Meredith Public Library

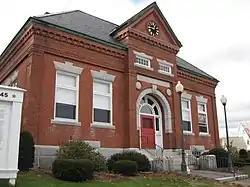

The Meredith Public Library is located at 91 Main Street in Meredith, New Hampshire. It is housed in a handsome brick Classical Revival structure designed by George Swan and built in 1900–01, with a major expansion in 1985. It was a gift from Benjamin Smith as a memorial to his parents, and is known as the Benjamin M. Smith Memorial Library. The building, one of the town's most architecturally sophisticated buildings, was listed on the National Register of Historic Places in 1984.